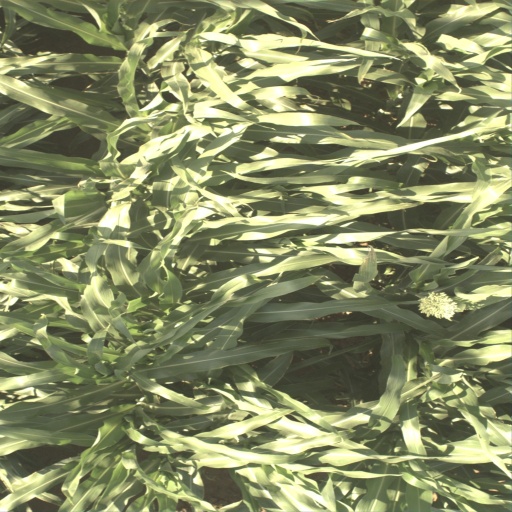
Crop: sorghum